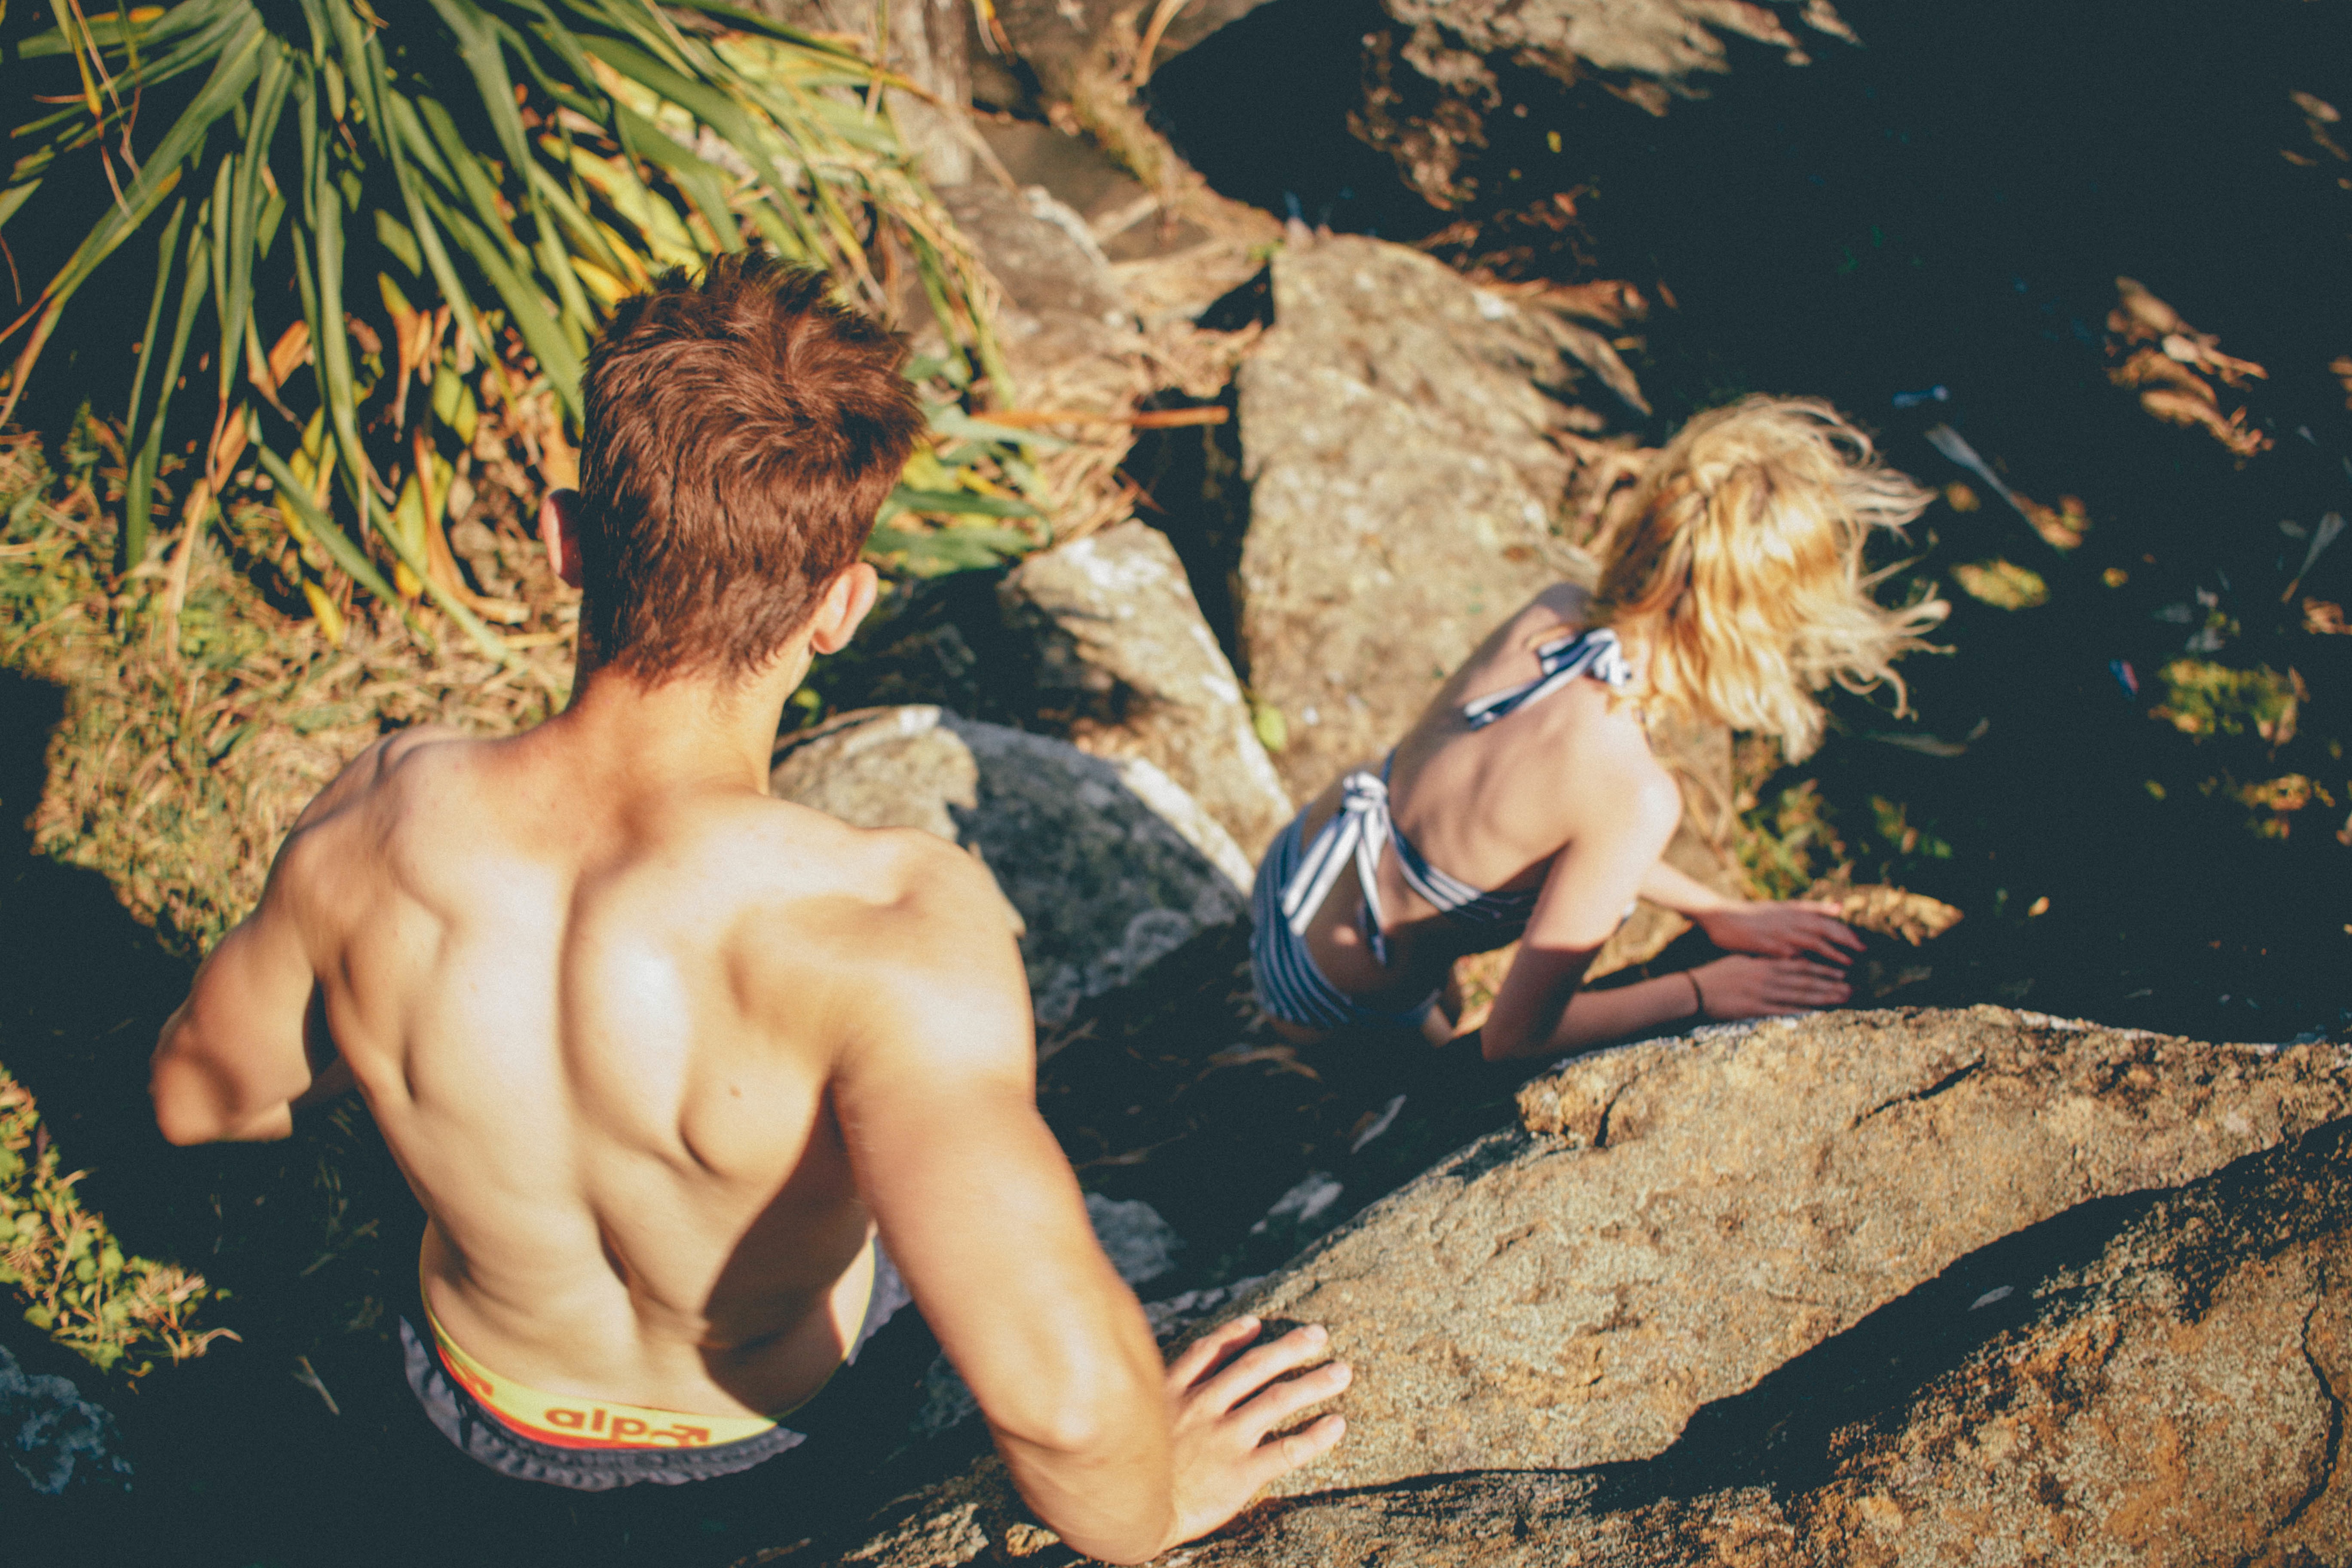
man, people, girl, woman, hiking, boy, adventure, jungle, couple, hikers, topless, strong, mythology, photo shoot, muscles